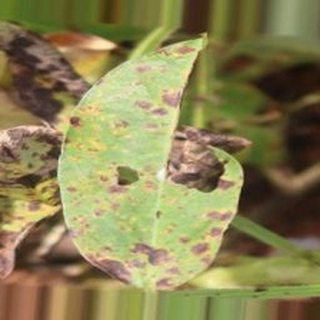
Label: groundnut_late_leaf_spot